Cardiff city centre

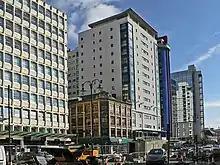
The eastern side of Churchill Way

Cathays Park is the civic centre of Cardiff. The Edwardian architecture of Cardiff City Hall, National Museum and Gallery of Wales, Cardiff University, Cardiff Crown Court, and the administrative headquarters of the Welsh Government dominate the area. Behind the City Hall is the Welsh National War Memorial. Bute Park also dominates the northwest of the area, running behind Cardiff Castle along the River Taff southward to Westgate Street and northward to Gabalfa. Cardiff's Winter Wonderland ice rink and fairground returns to the front lawn of the City Hall every winter.